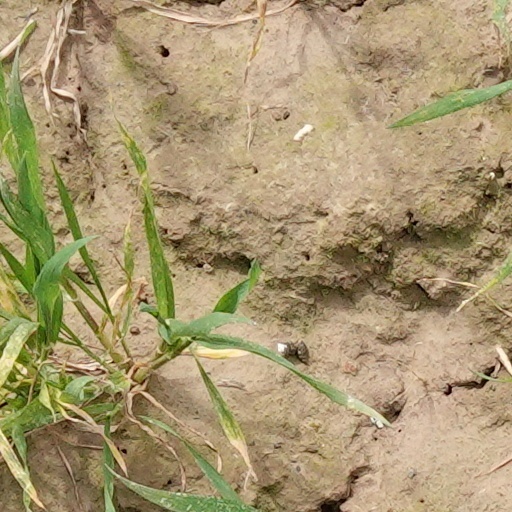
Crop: wheat